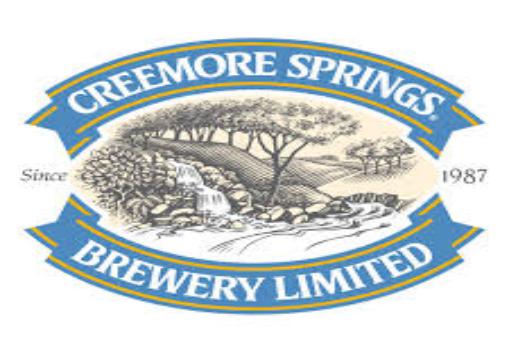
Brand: Creemore
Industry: Food